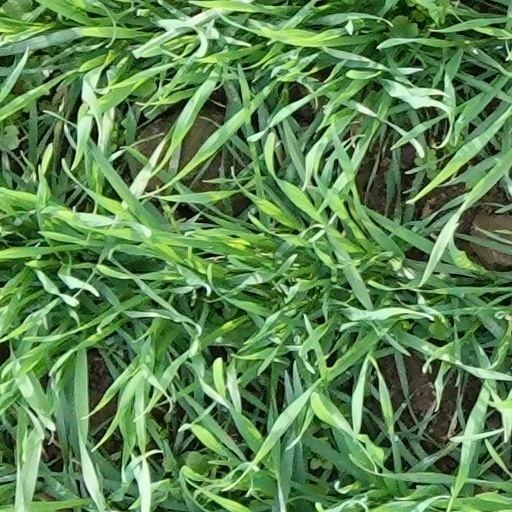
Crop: wheat